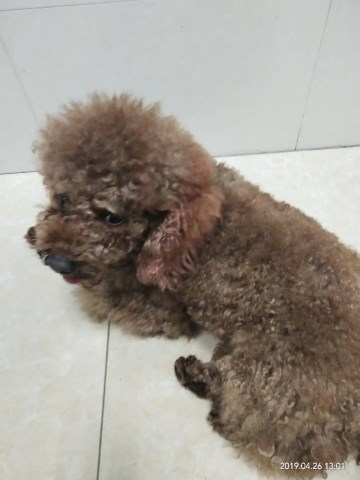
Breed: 7449-n000128-teddy